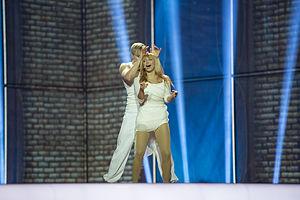
L'Estonie est l'un des trente-sept pays participants au Concours Eurovision de la chanson 2014, qui se déroule à Copenhague, au Danemark. Le pays est représenté par la chanteuse Tanja et sa chanson Amazing, sélectionnées via l'Eesti Laul 2014.